Sexuality in ancient Rome

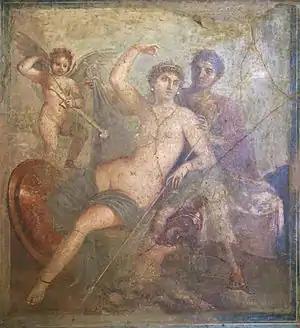
The mythological adultery of Venus and Mars, here attended by Cupid, was a popular subject for painting

Latin words for "breasts" include "mammae" (cf. English "mammary"), "papillae" (more specifically for "nipples"), and "ubera", breasts in their capacity to provide nourishment, including the teats or udder of an animal. "Papillae" is the preferred word when Catullus and the Augustan poets take note of breasts in an erotic context.